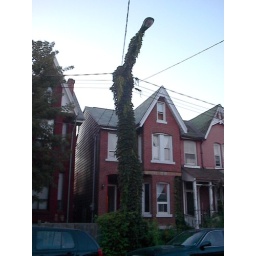
11 viney post and pink house in kensington